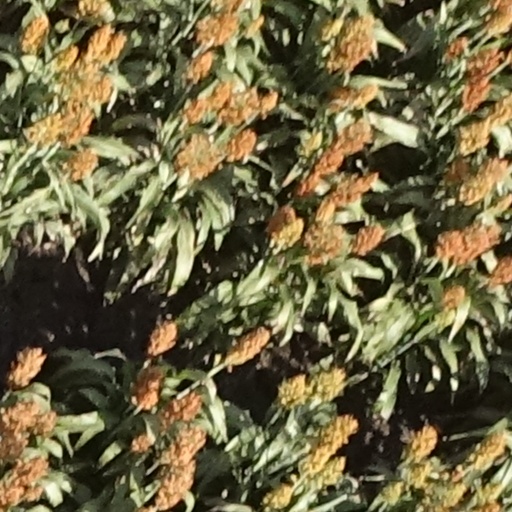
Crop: sorghum